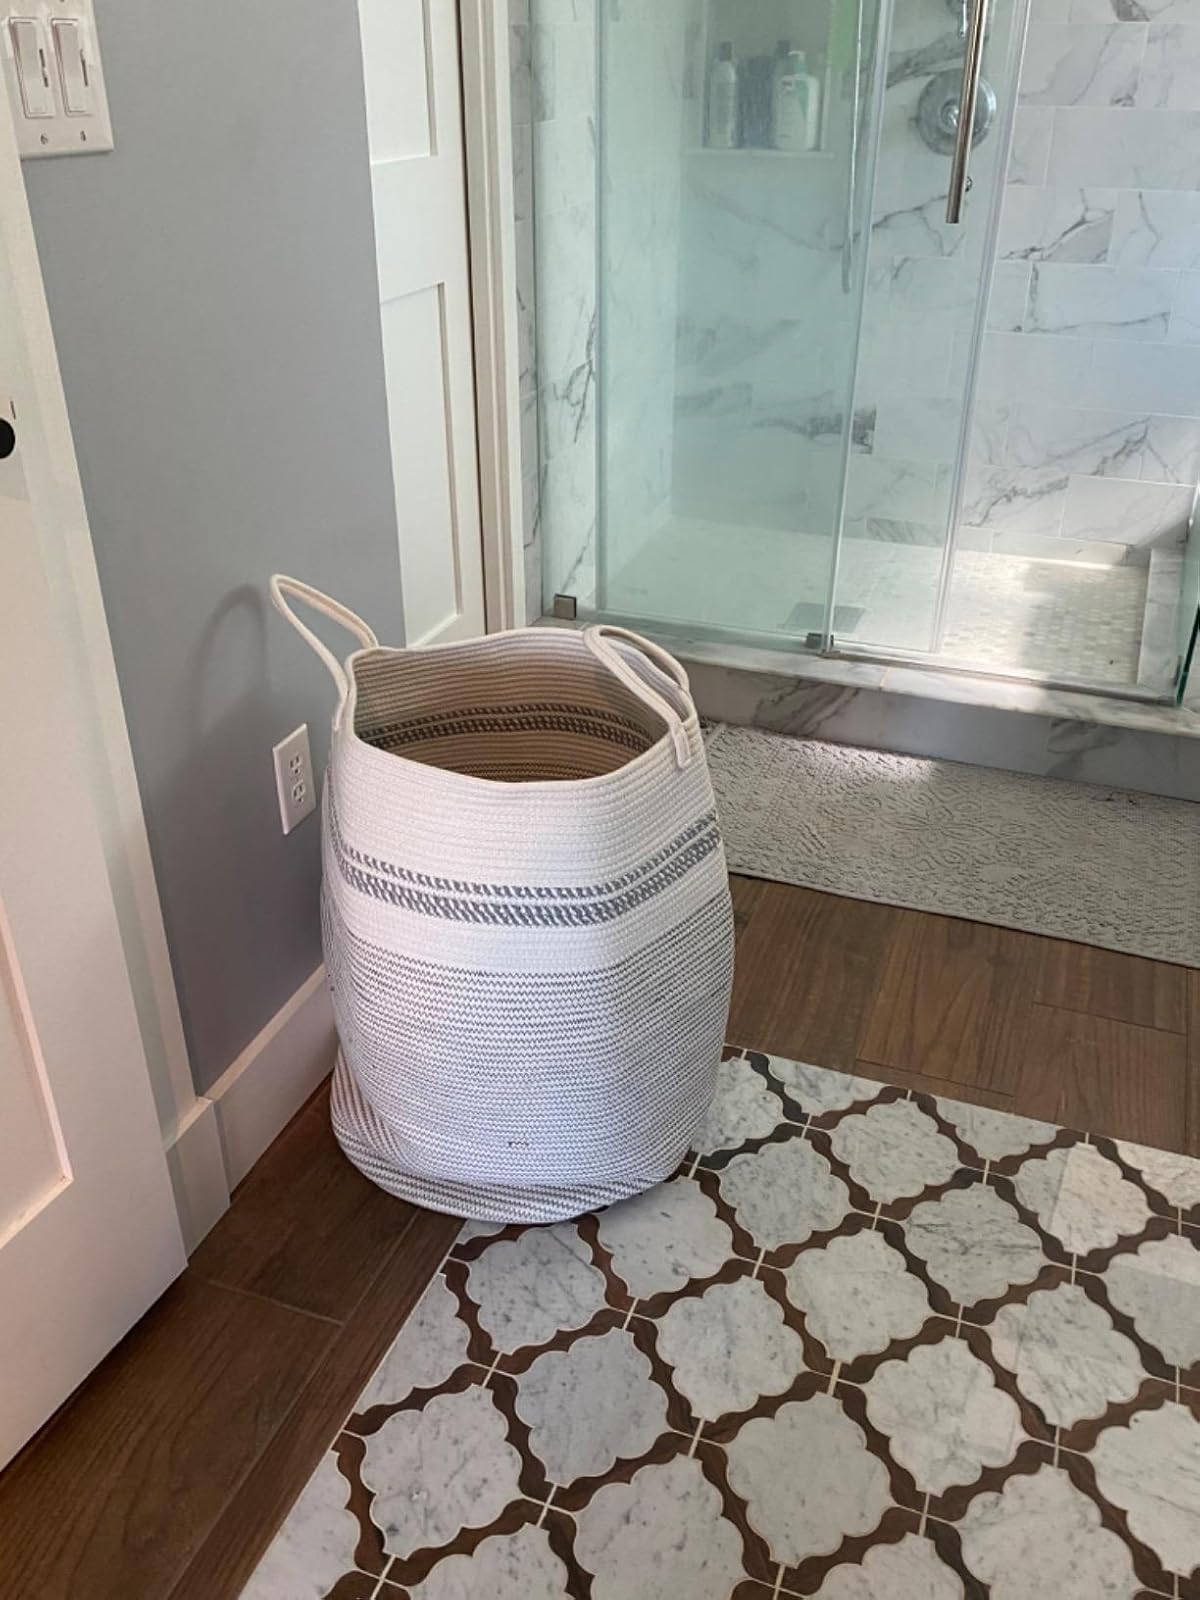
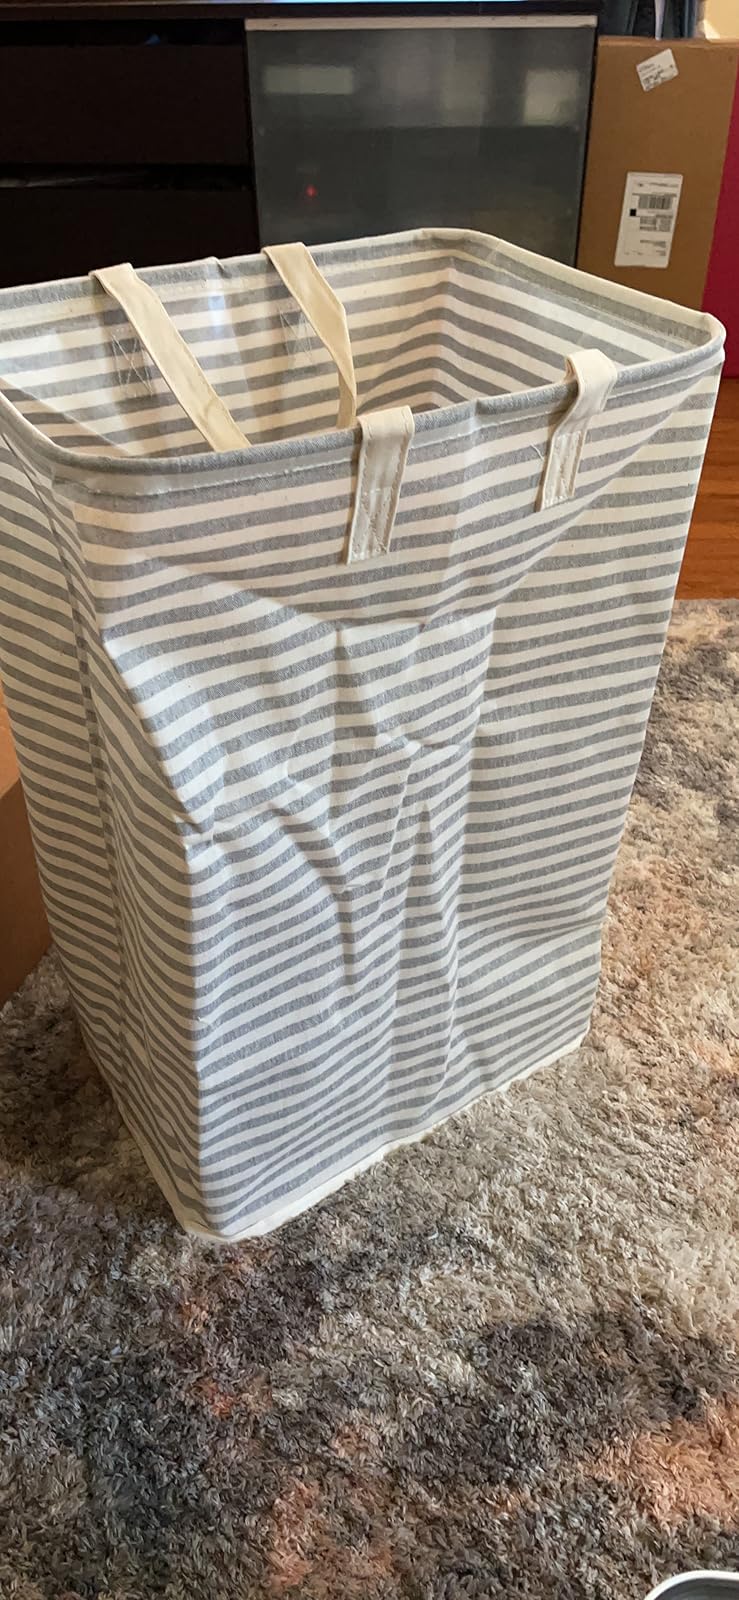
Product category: items_hamper
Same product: no